Republic of Serbian Krajina

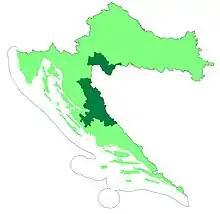
Two proposed autonomous districts of Croatia are shown in dark green.

The Serb-populated regions in Croatia were of central concern to the Serbian nationalist movement of the late 1980s, led by Slobodan Milošević. In September 1986 the Serbian Academy's memorandum on the status of Serbia and Serbs was partially leaked by a Serbian newspaper. It listed a series of grievances against the Yugoslav federation, claiming that the situation in Kosovo was genocide, and complained about alleged discrimination of Serbs at the hands of the Croatian authorities. Among the claims that it makes is that 'except for the time under the Independent State of Croatia, the Serbs in Croatia have never been as jeopardized as they are today'. Tension was further fueled by the overthrow of Vojvodina and Montenegro's government by Milošević's loyalists, and the abrogation of Kosovo's and Vojvodina's autonomy in 1989, which gave Milošević 4 out of 8 votes on the Yugoslav Federal Presidency, thus gaining the power to block every decision made by the Presidency. Furthermore, a series of Serb nationalist rallies were held in Croatia during 1989, under pressure from Serbia. On 8 July 1989, a large nationalist rally was held in Knin, during which banners threatening JNA intervention in Croatia, as well as Chetnik iconography was displayed. The Croatian pro-independence party victory in 1990 made matters more tense, especially since the country's Serb minority was supported by Milošević. At the time, Serbs comprised about 12.2% (581,663 people) of Croatia's population (1991 census).